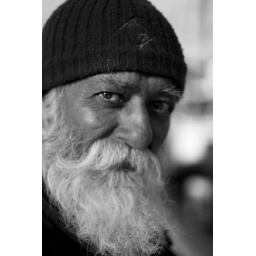
Met a man painting boats down in the harbor. I got the impression it was his boat he was depicting.